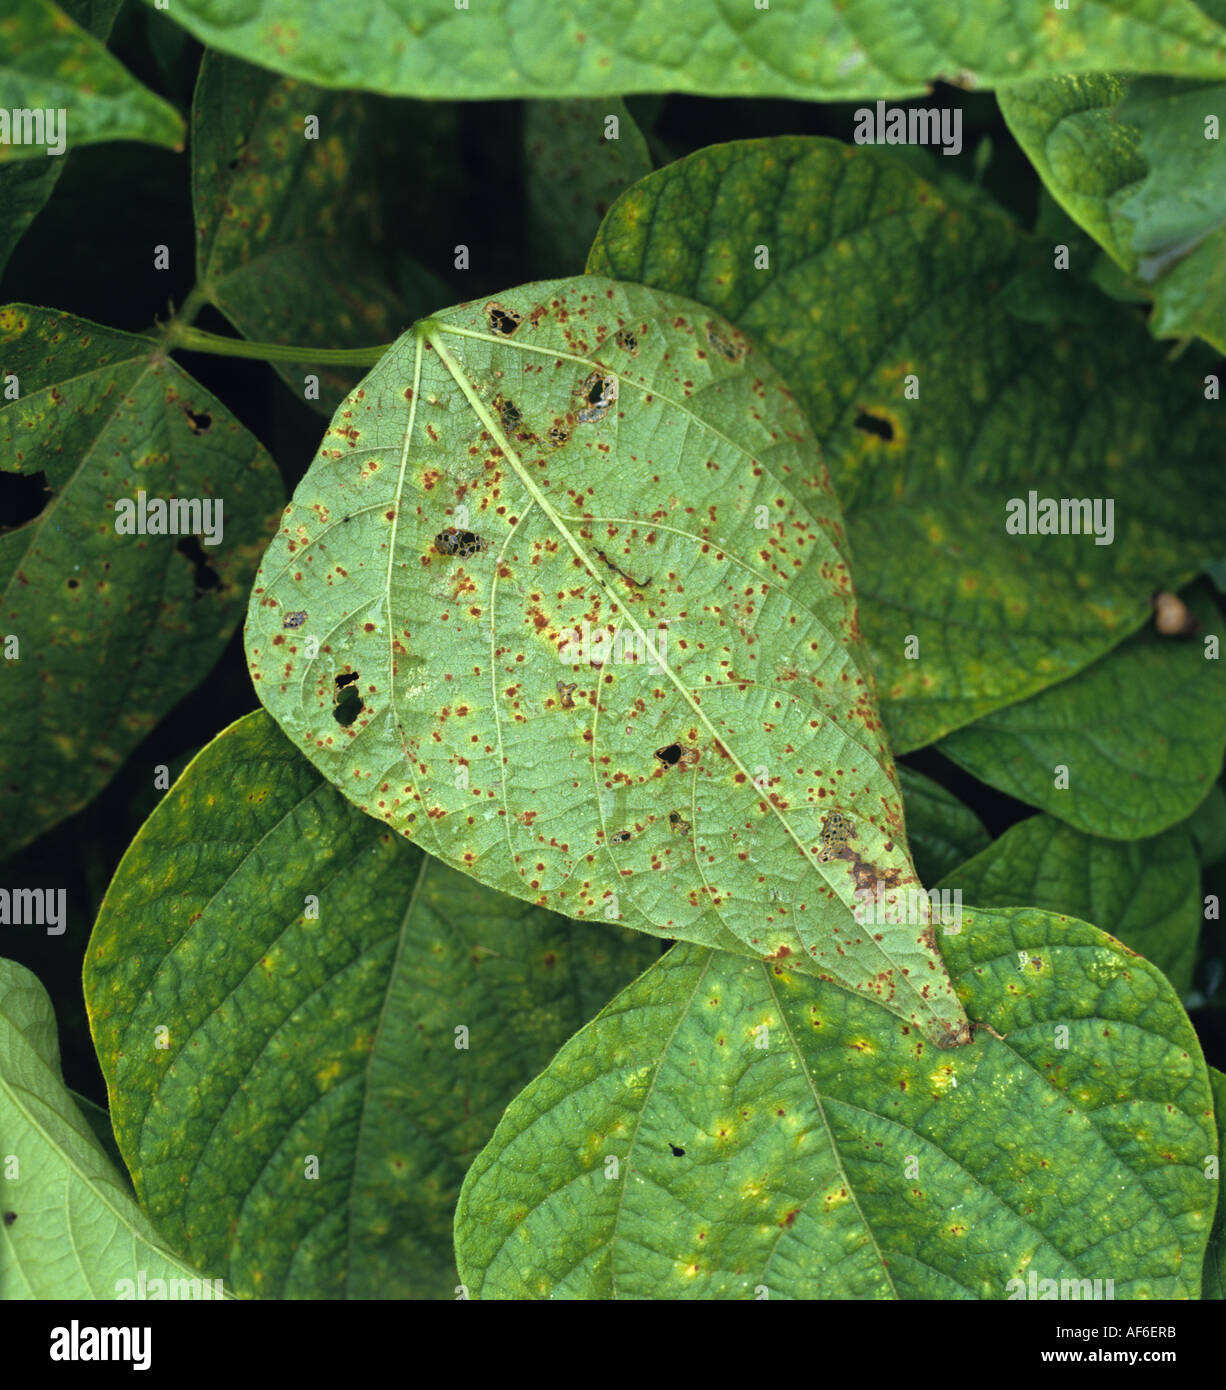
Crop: unknown
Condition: bean_bean_rust